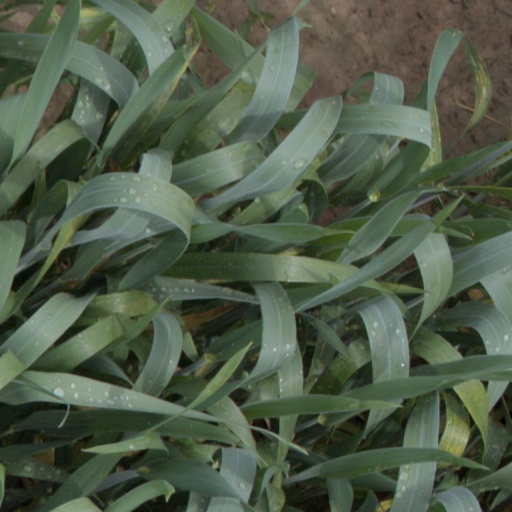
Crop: wheat